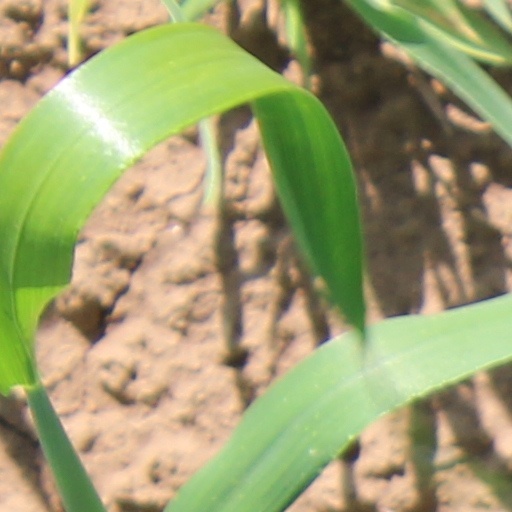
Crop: wheat